Harbor Defenses of Narragansett Bay

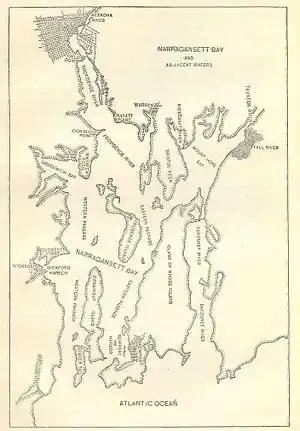
Map of Narragansett Bay.

The Harbor Defenses of Narragansett Bay was a United States Army Coast Artillery Corps harbor defense command. It coordinated the coast defenses of Narragansett Bay and Rhode Island from 1895 to 1950, beginning with the Endicott program. These included both coast artillery forts and underwater minefields. The command originated circa 1895 as an Artillery District, was renamed Coast Defenses of Narragansett Bay in 1913, and again renamed Harbor Defenses of Narragansett Bay in 1925.